Zoran Stevanović (journalist)

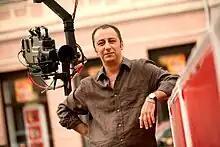

Zoran Stevanovic is a journalist, television producer and executive with broad experience in broadcast management and production, with more than twenty five years of television experience internationally.